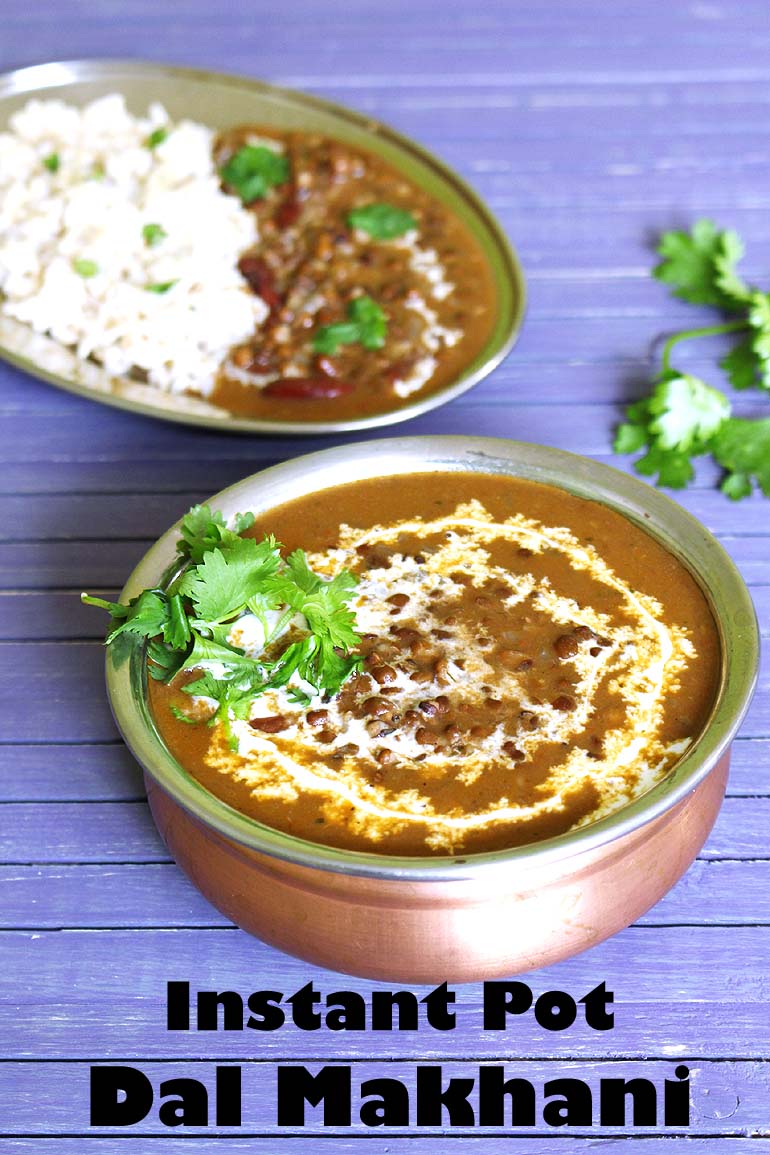
Dish: dal_makhani